Stabyhoun

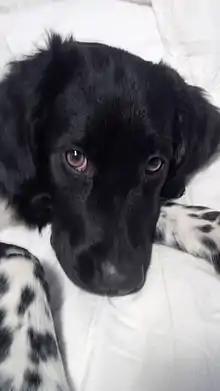
An adolescent Stabij

The head should show more length than width, with the skull and foreface equally long. The hair on the head is short. The skull should be slightly domed—but not narrow—and may never give the impression of being wide. The head is carried low on a strong, slightly arched neck. The stop is only slightly indicated. The foreface is powerful, tapering gently towards the nose without giving the appearance of a point. The bridge is straight, and the muzzle is broad; the nose is well-developed and has wide nostrils. Lips are tight and cover the teeth, which are strong and have a scissor bite. The neck should be free of throatiness or dewlap. The expression of the face should always be gentle and intelligent.